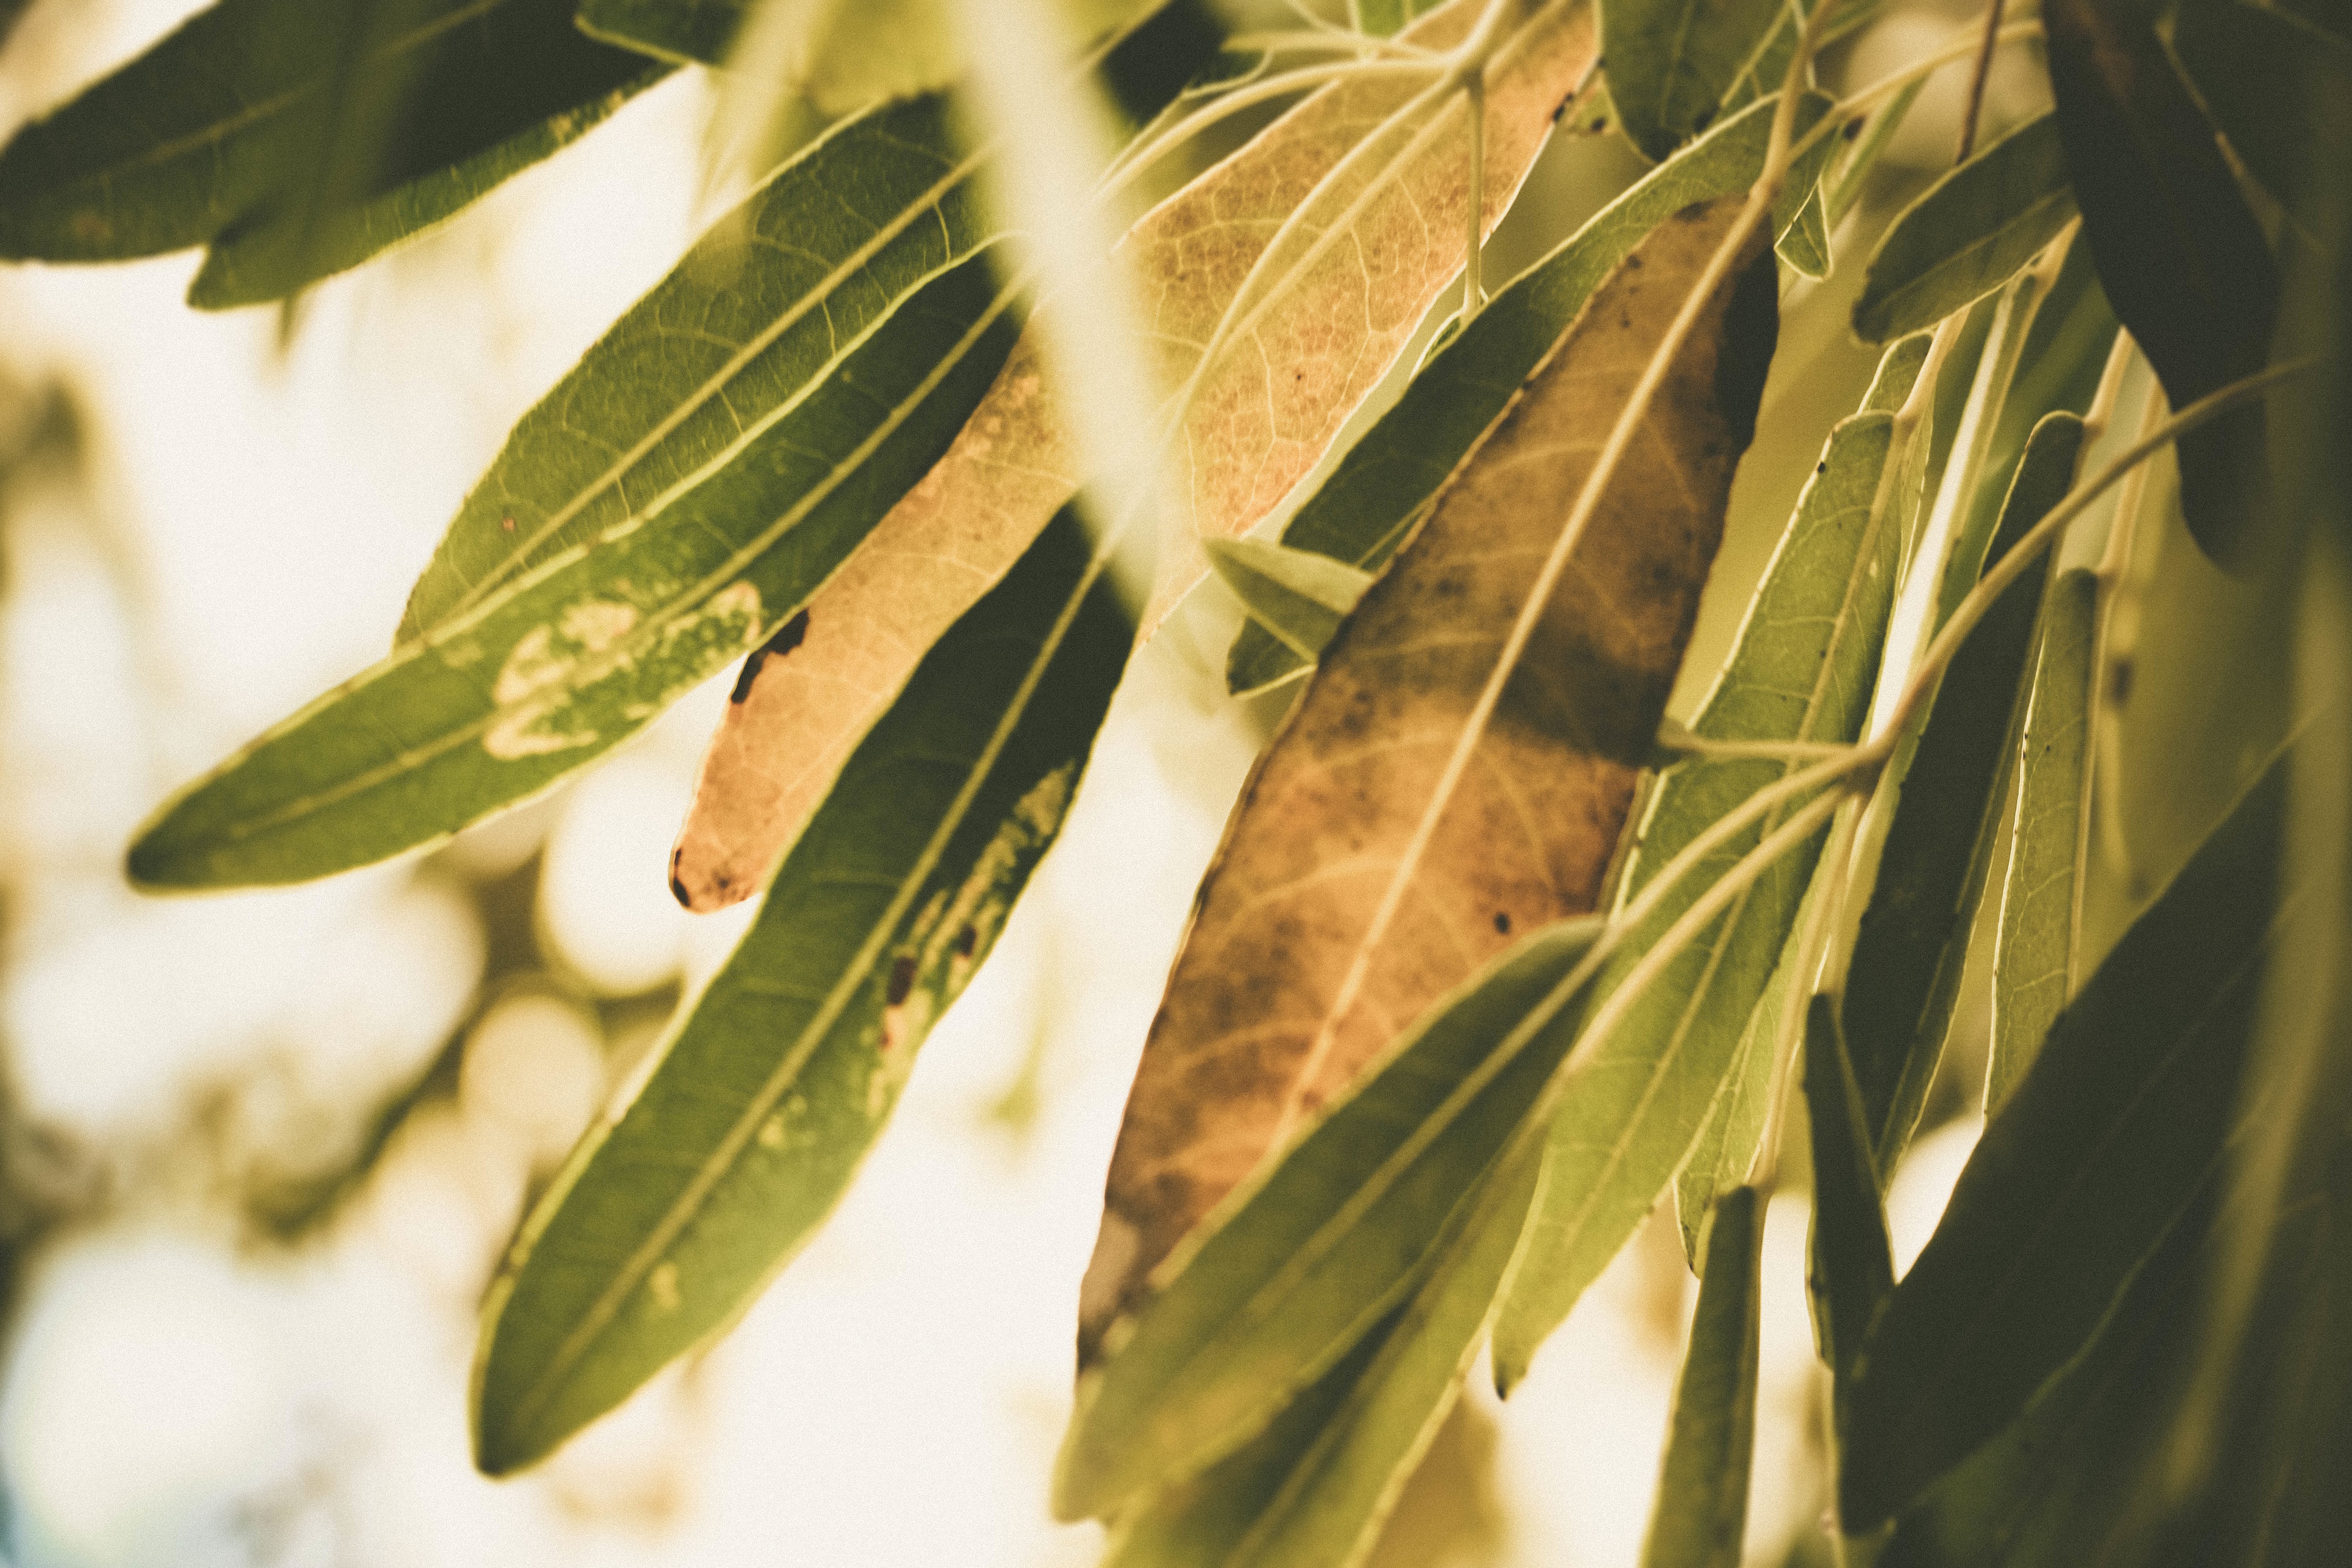
tree, nature, branch, plant, sunlight, leaf, flower, food, green, herb, produce, crop, autumn, botany, flora, close up, macro photography, flowering plant, grass family, plant stem, land plant